Florian Marciniak

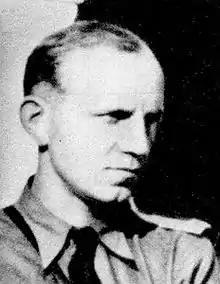
ps. "Jerzy Nowak"

Florian Marciniak (codenames: Jerzy Nowak, Nowak, J.Krzemień, Szary, Flo; 4 May 1915 in Gorzyce, Kościan County – 20/21 February 1944 in Gross-Rosen) was a Polish scoutmaster (harcmistrz), and the first Naczelnik (Chief Scout) of the paramilitary scouting resistance organization, the Szare Szeregi, during the Second World War.